Jever

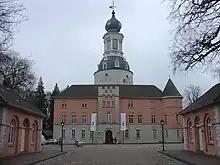
Jever castle

The Jever Castle Museum, of cultural history, presents information on the history of Jever Castle, where it has been located since 1921. It also has collections on the cultural and regional history of Jeverland.